City School District of Albany

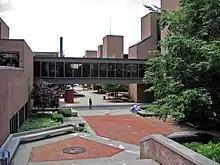
Albany High School on Washington Avenue

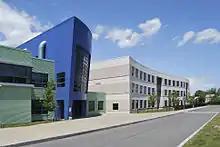
Myers Middle School on Elbel Court

There are seven board members, elected in May in conjunction the annual school budget vote. Board members serve staggered four-year terms, which expire on June 30. Officers are elected by the members. Current board members, as of February 2020: